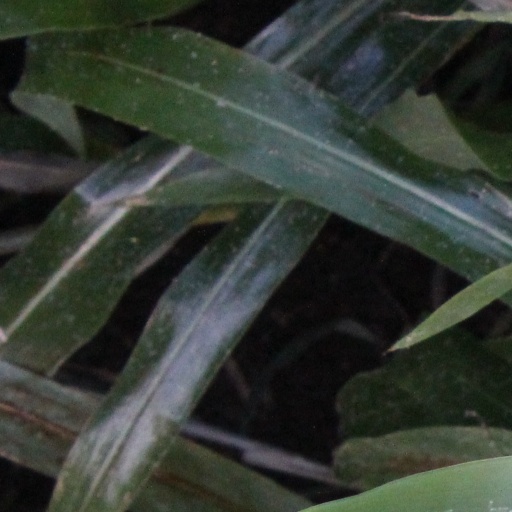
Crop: sorghum